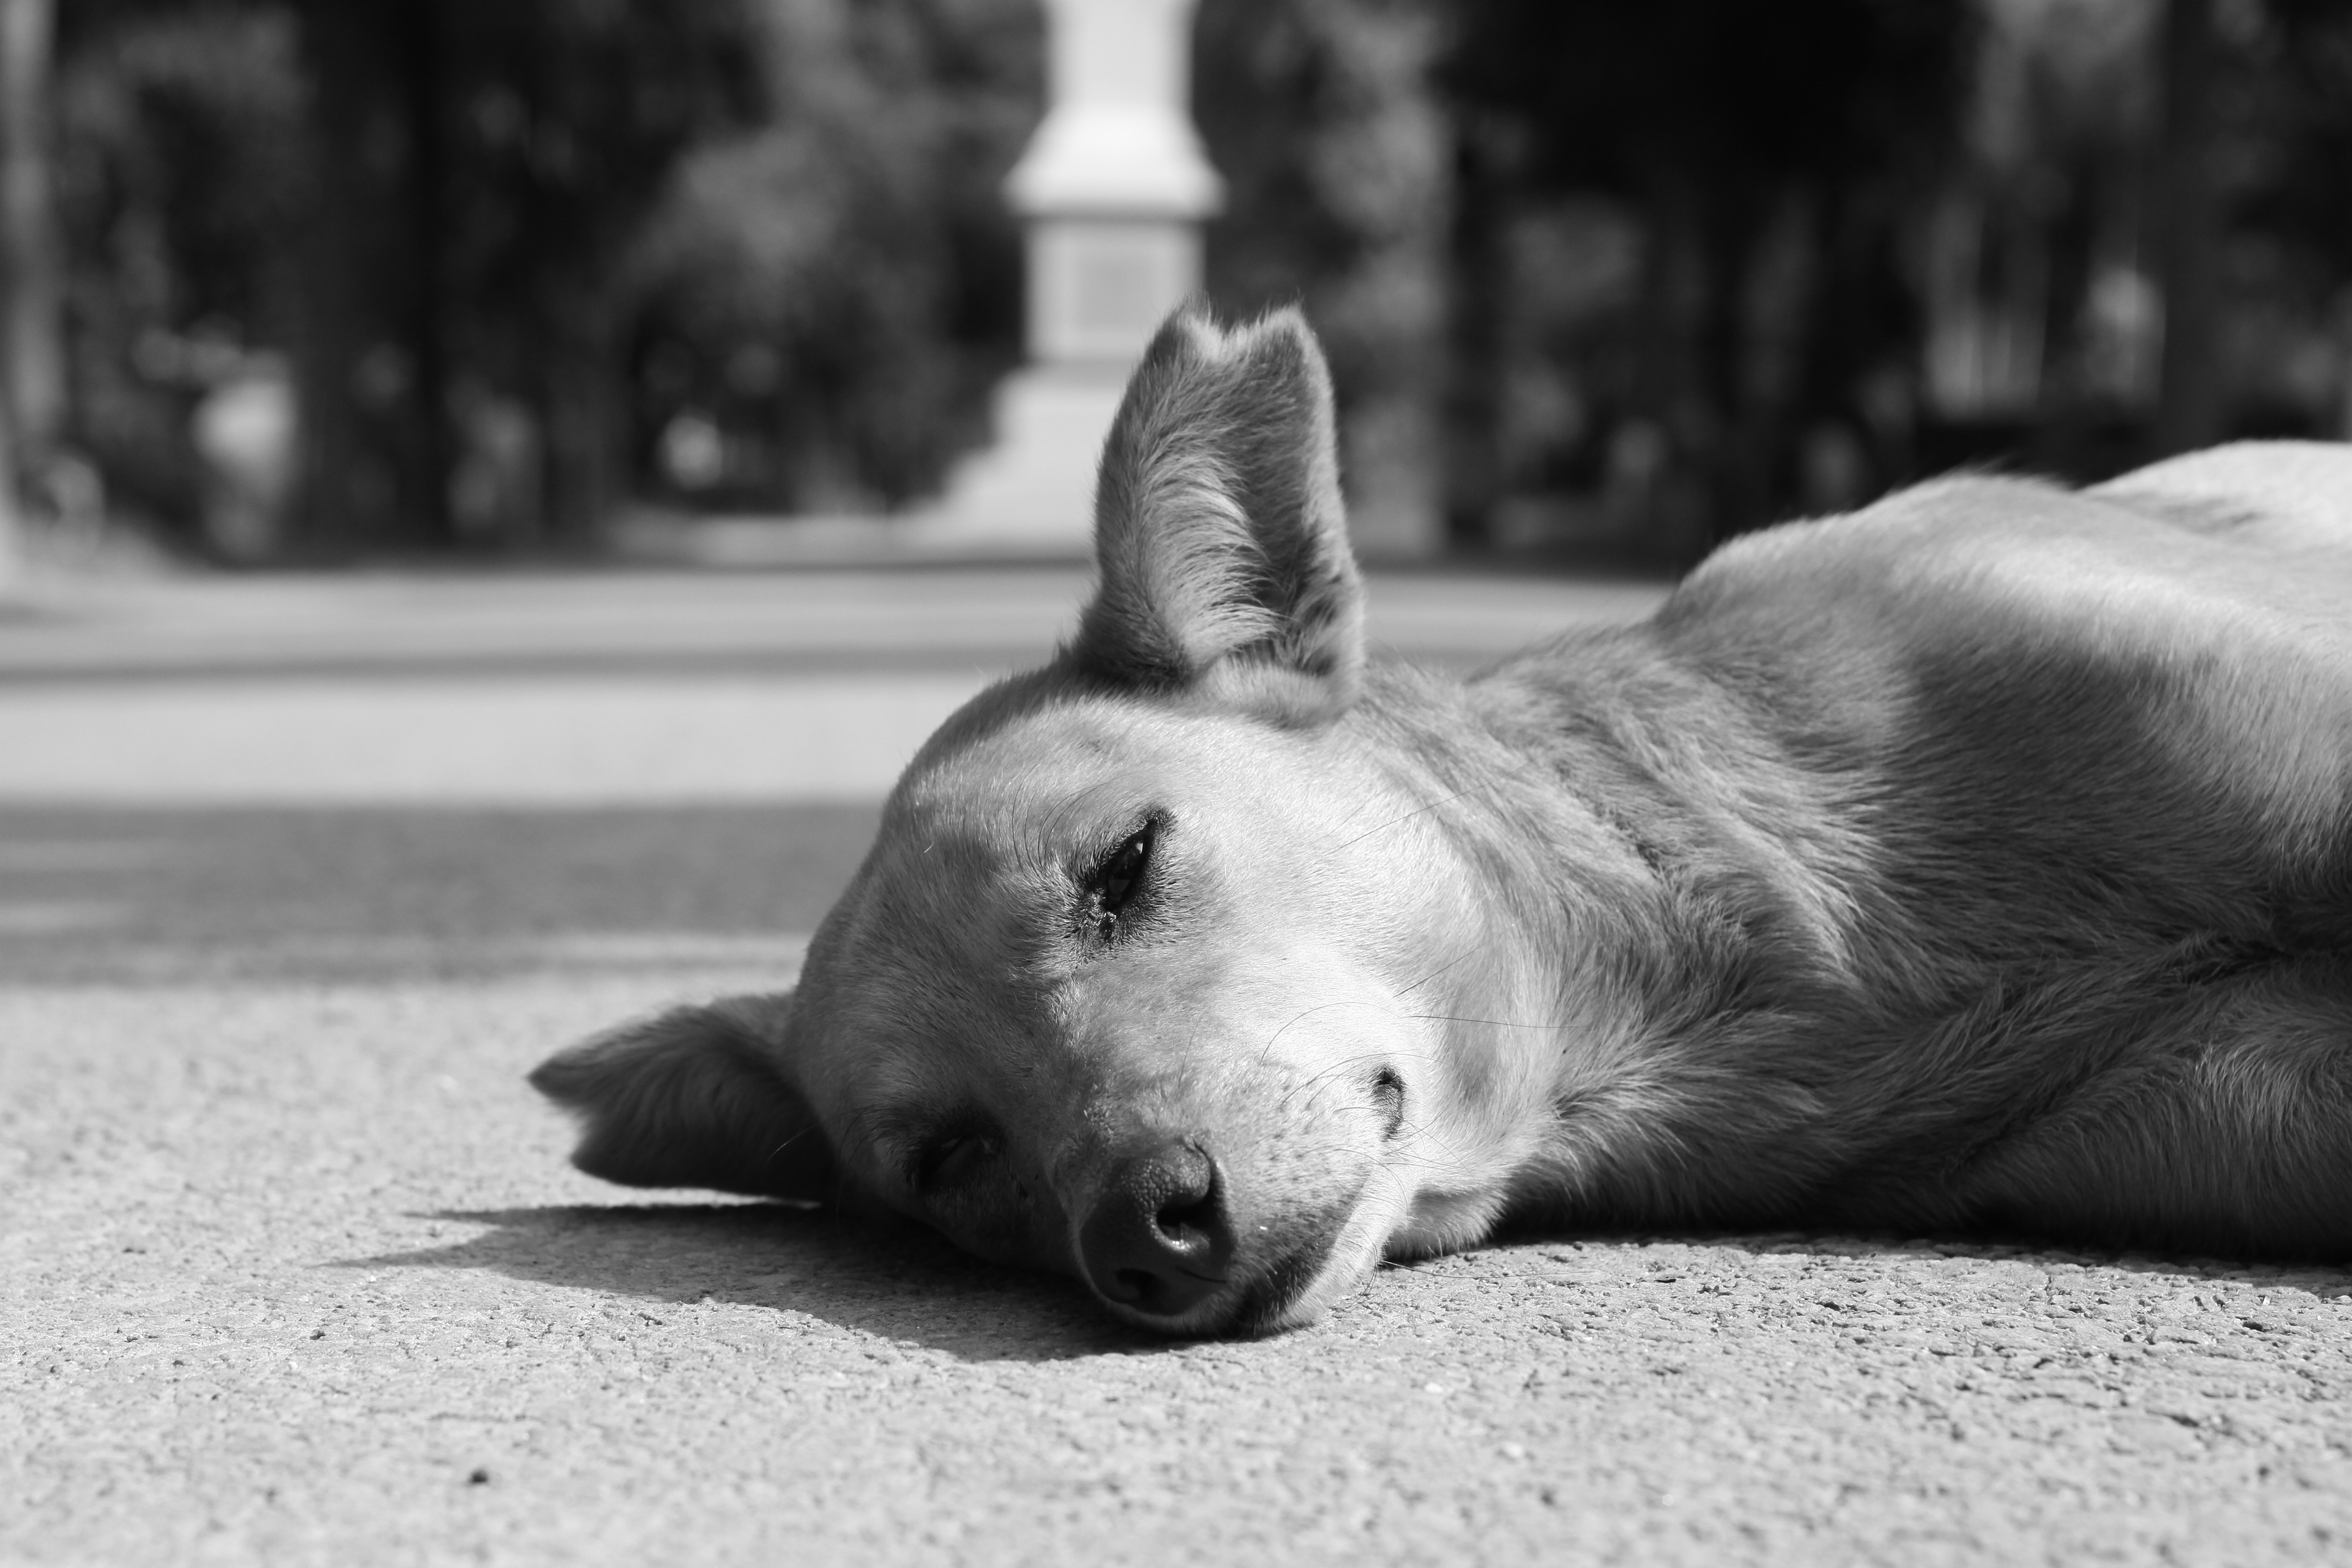
snow, black and white, white, puppy, dog, mammal, black, monochrome, vertebrate, monochrome photography, dog like mammal